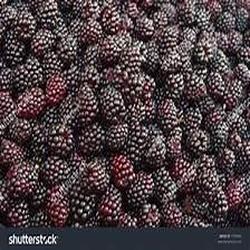
Label: Blackberry